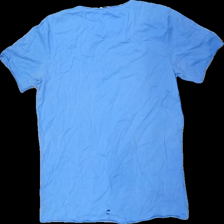
View: back
Type: T-shirt
Category: Men
Brand: Not in the list
Brand text on label: c`est normal
Colors: Blue, Black
Material: 100% bomull
Pattern: Other
Cut: C-collar
Size: XL
Season: All
Stains: Major
Damage: svett fläck
Damage location: top right
Damage 2: svett fläck
Damage 2 location: top left
Damage 3: smuts fläck
Damage 3 location: middle right
Price range: <50
Recommended usage: Export
Description: t-shirt med tryck
Comment: urtvättad